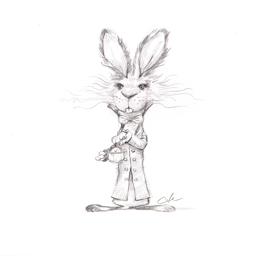
this beautiful pencil drawing is by person .